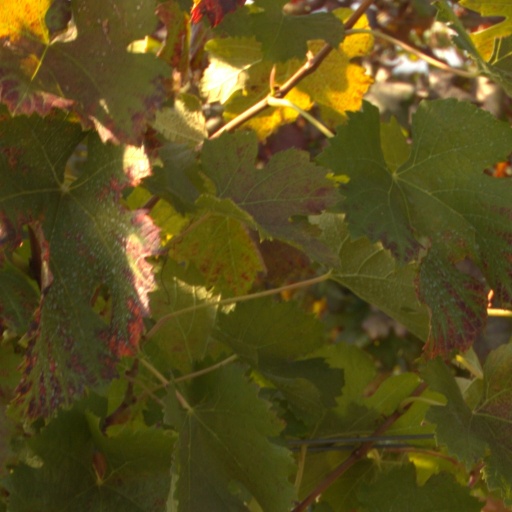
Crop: grape